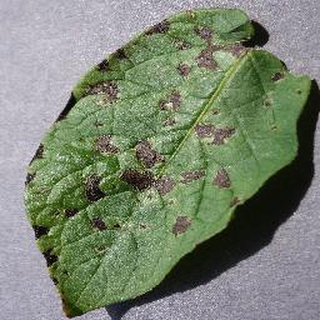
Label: potato_early_blight